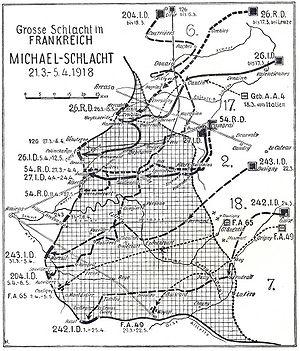
L’offensive du Printemps, également connue sous les noms de bataille du Kaiser ou offensive de Ludendorff, est un terme utilisé pour faire référence aux séries d'attaques allemandes sur le front occidental du 21 mars au 18 juillet 1918 durant la Première Guerre mondiale.
La seconde bataille de la Marne, parfois appelée bataille de Reims, est une série d'offensives allemandes et de contre-offensives alliées, qui se sont déroulées dans le Nord-Est de la France du 27 mai au 6 août 1918, avec des événements décisifs du 15 au 20 juillet 1918.
La bataille de Cantigny, est une bataille qui eut lieu le 28 mai 1918, au deuxième jour de la grande offensive allemande, l'offensive Michael. Elle est la première offensive américaine, pendant la Première Guerre mondiale.